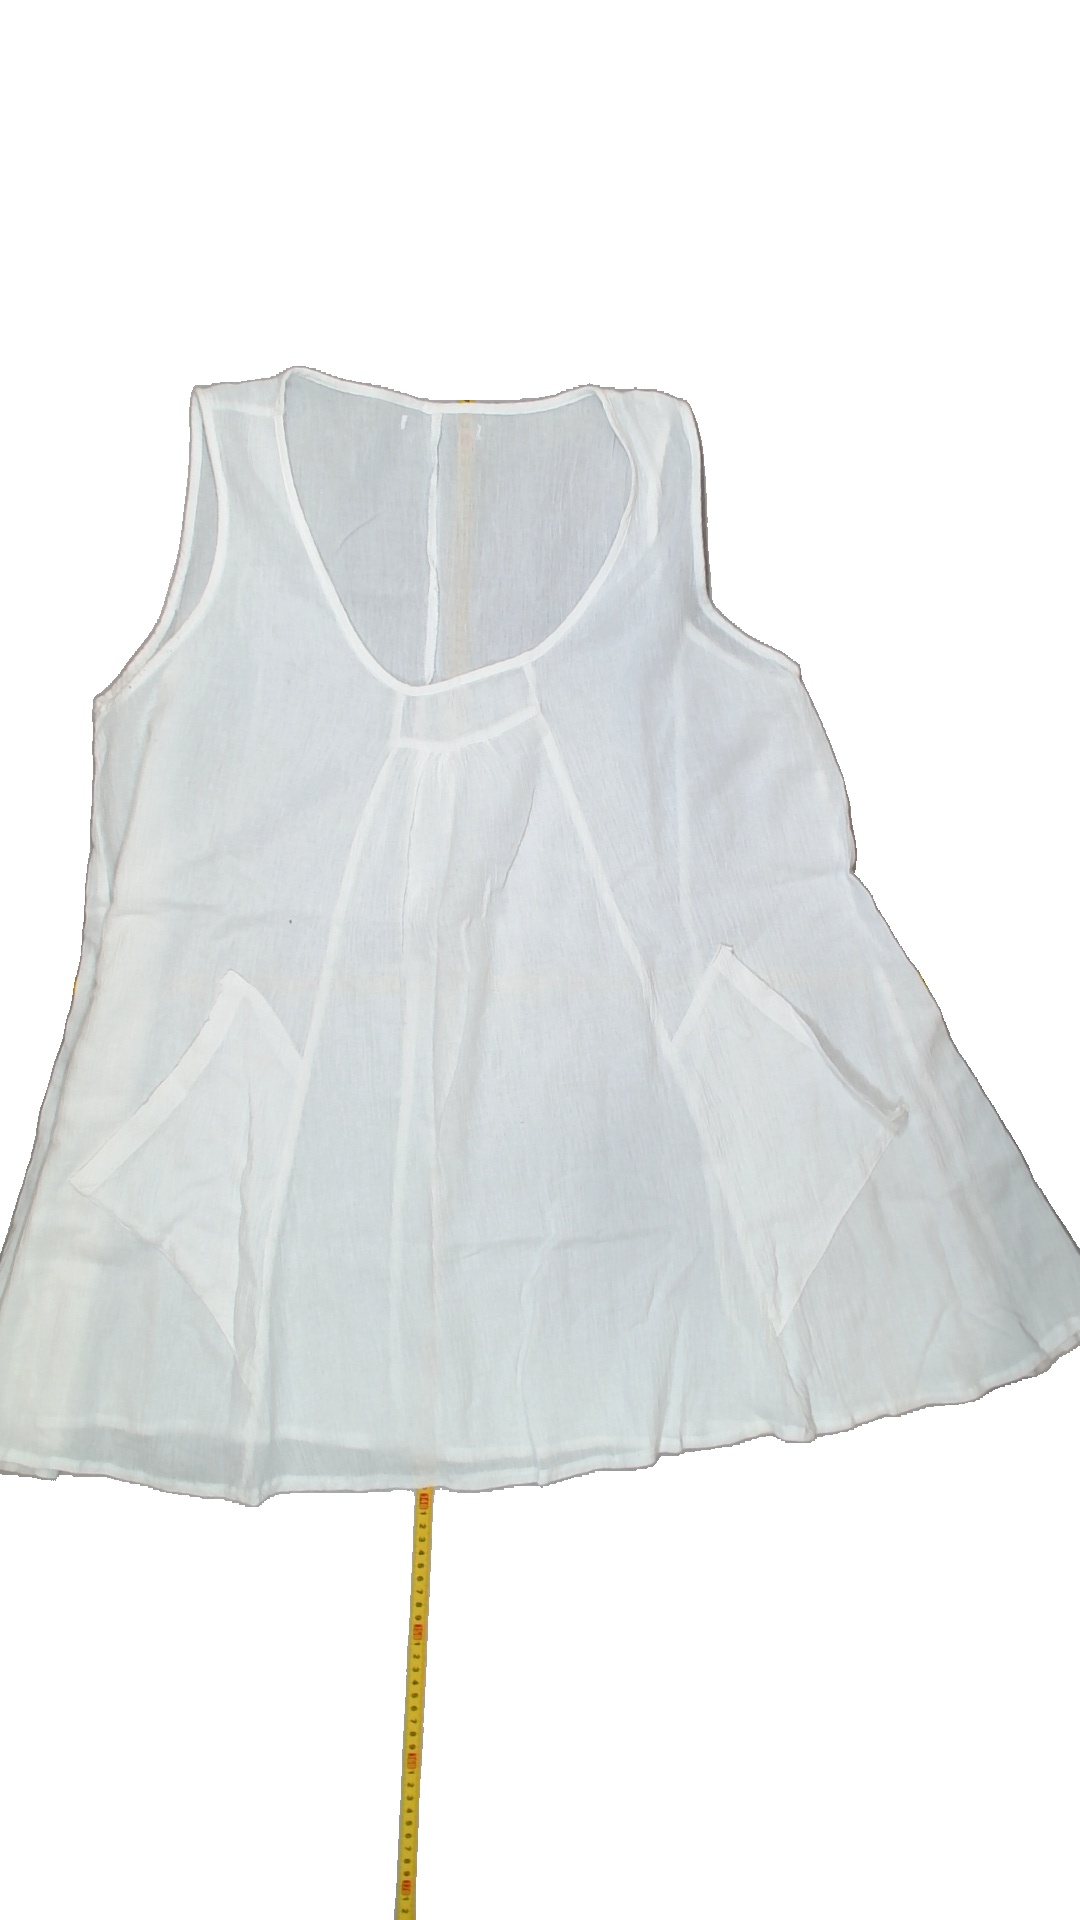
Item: Top (Ladies)
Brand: Not Applicable
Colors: White
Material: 100%cotton
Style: No trend
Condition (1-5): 4
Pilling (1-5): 4
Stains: No
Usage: Reuse
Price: <50